Dirk Hillbrecht

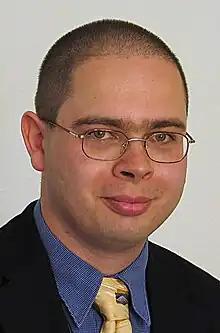
Dirk Hillbrecht

Dirk Hillbrecht (born 10 June 1972, Hannover) is a software developer and a former leader of the Pirate Party Germany.